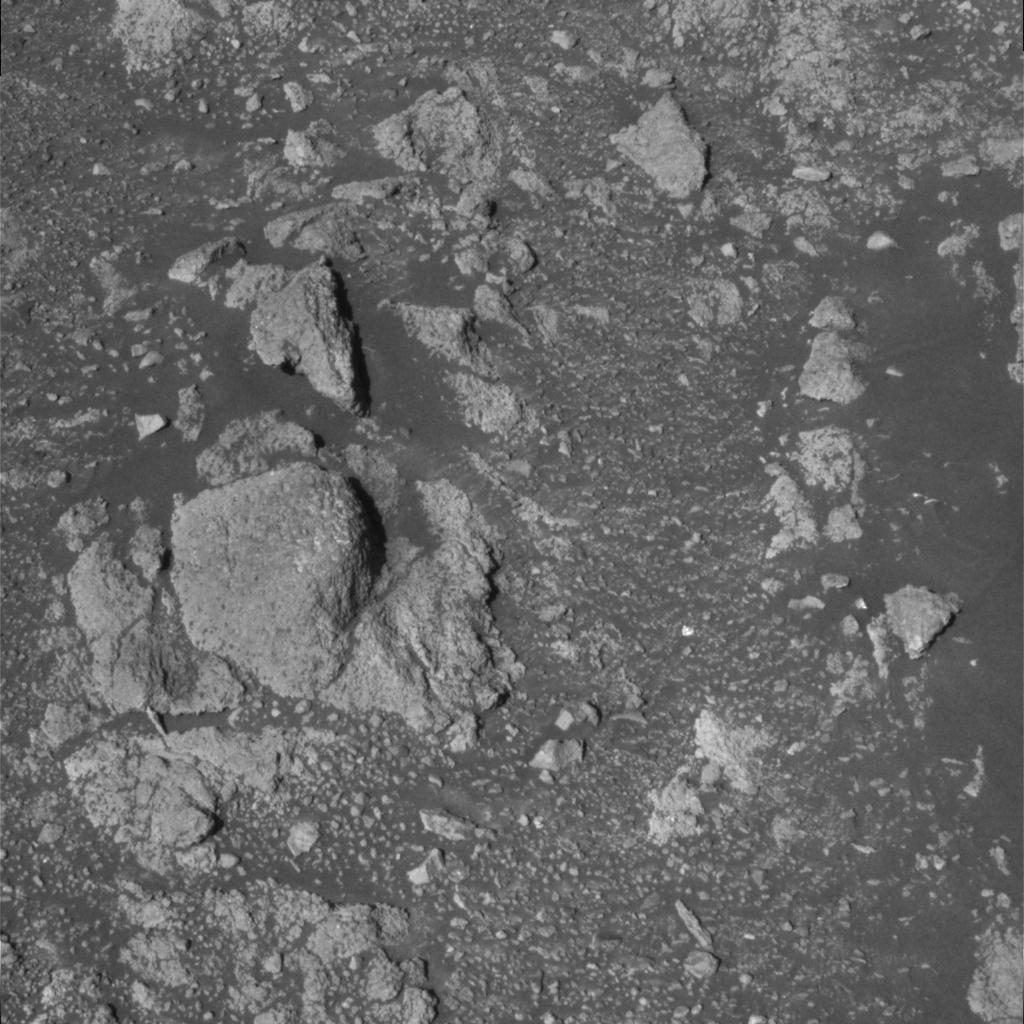
Surface features visible: Rock Outcrops, Clasts, Soil, Nearby Surface